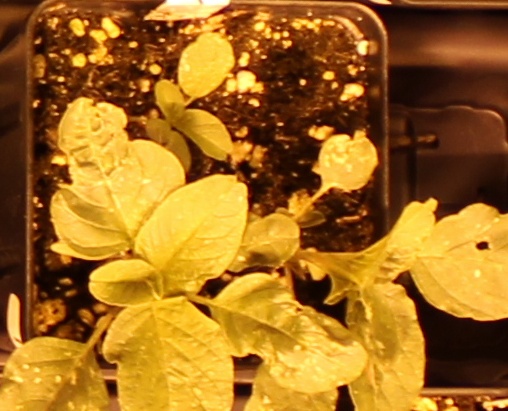
Label: Redroot Pigweed